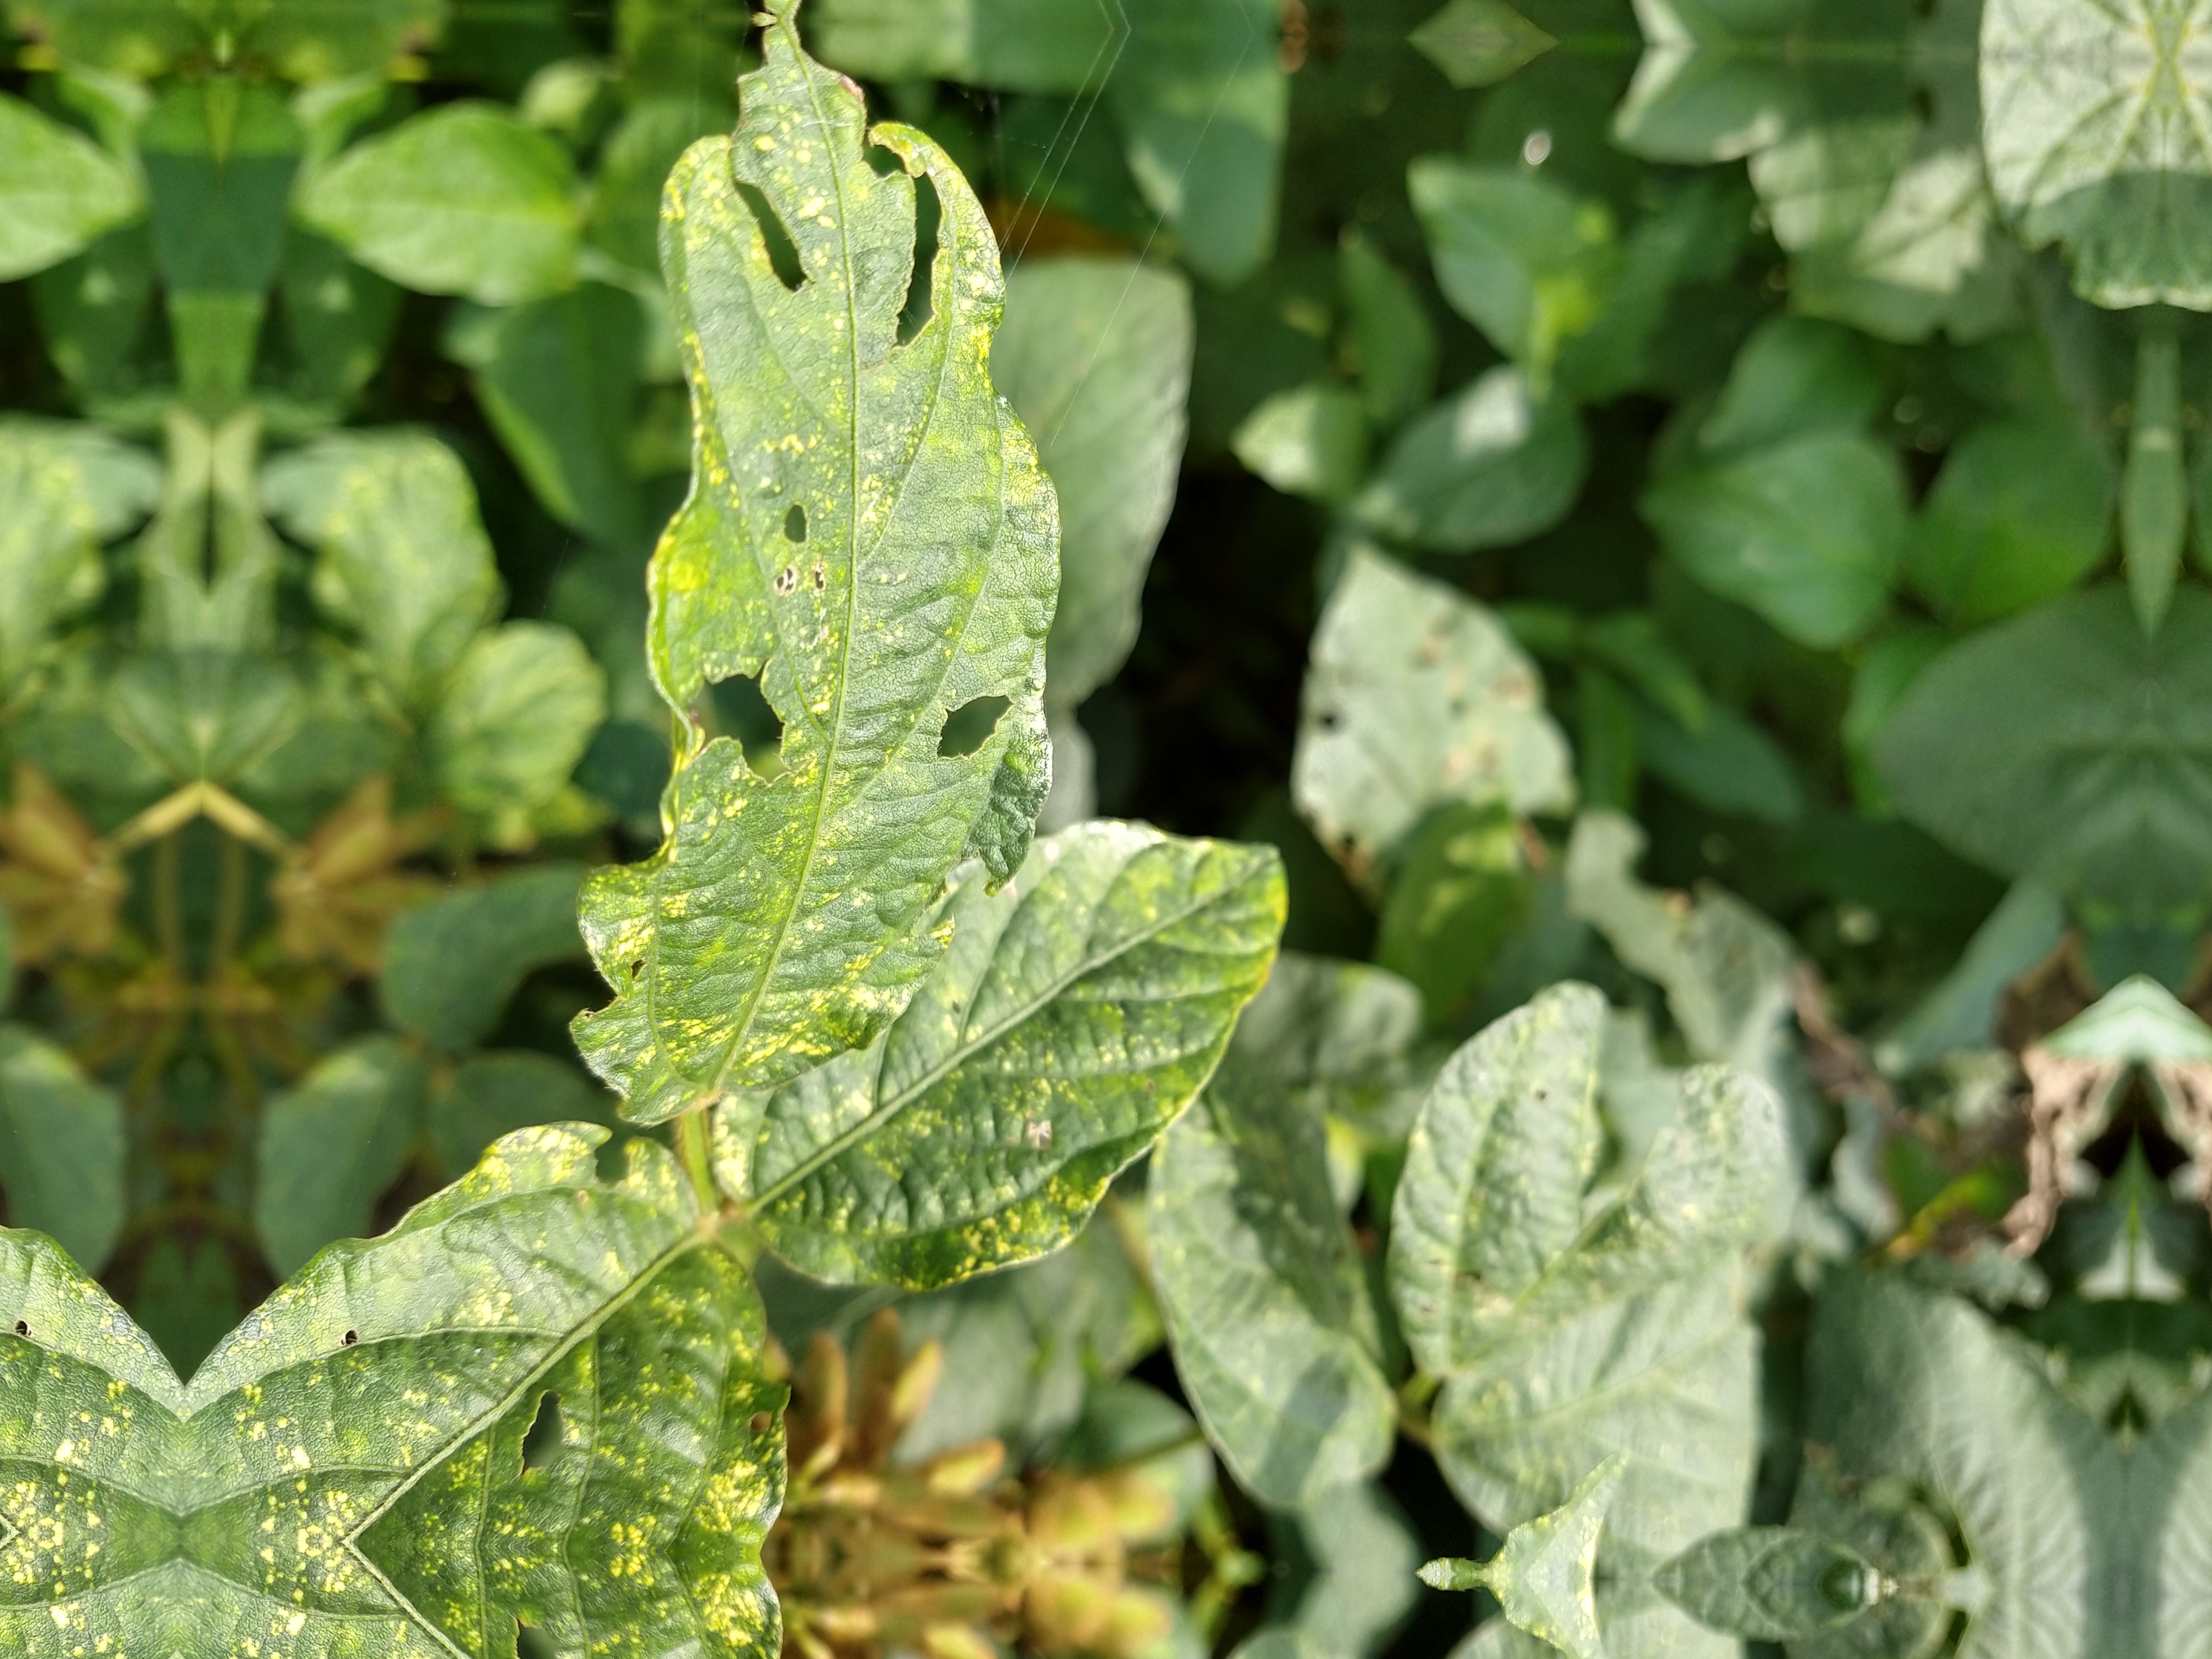
Label: Disease